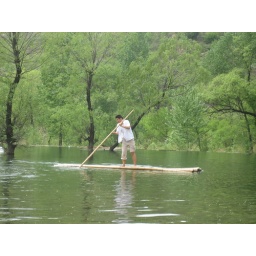
I love the composition of this pic, been in the river freely like the water flows..is like our spirit back in the mother's womb.